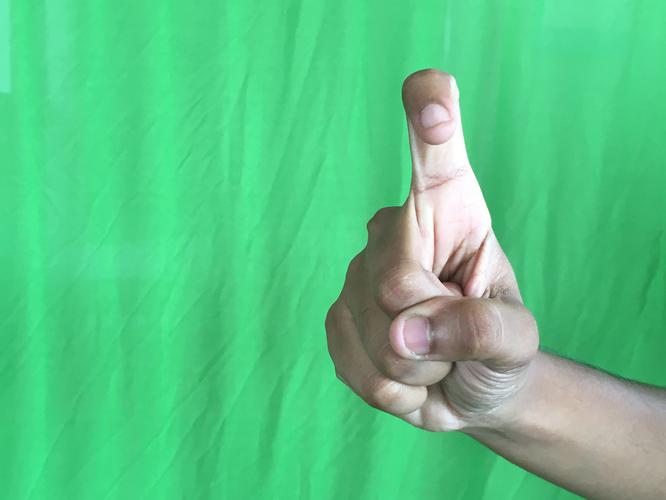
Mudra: Tamarachudam
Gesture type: single_hand